Clarke County High School (Berryville, Virginia)

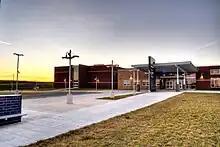
The current CCHS building in 2012.

CCHS athletic teams continue a strong tradition of athletic success. Supported by the Eagles Athletic Association, the school offers varsity and JV sports in the following arenas: